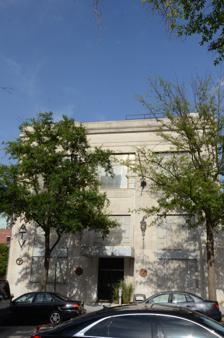
Building: Worthen Bank Building
Country: United States of America
Year built: 1928
United States historic place Worthen Bank Building U.S. National Register of Historic Places Location in Arkansas Show map of Arkansas Location in United States Show map of the United States Location 401 Main St., Little Rock, Arkansas Coordinates 34°44′41″N 92°16′13″W / 34.74472°N 92.27028°W / 34.74472; -92.27028 Area less than one acre Built 1928 ( 1928 ) Architect George R. Mann Architectural style Classical Revival MPS Little Rock Main Street MRA NRHP reference No. 86003125 Added to NRHP November 13, 1986 The Worthen Bank Building is a historic commercial building at 401 Main Street in downtown Little Rock, Arkansas .  It is a two-story masonry structure with neoclassical and Art Deco lines.  It has a steel frame and is faced in limestone.  Three bays of three-part windows stand on the second floor, and two flank the center entry.  The building was constructed in 1928 for the Worthen Bank, founded in 1877 (later merged into St. Louis -based Boatmen's Bancshares , itself integrated into Bank of America ), and was designed by George R. Mann , a prominent local architect otherwise known for his design of the Arkansas State Capitol . Annexes and a parking garage were added in 1952 and 1962, along with some modernization of the 1928 building. In 1969, the complex was acquired by local ABC television network affiliate KATV (channel 7), which converted it into studios, as Worthern relocated to a new skyscraper nearby; the complex then became the KATV Building , with the monicker applied on the facade of the 1954 annex and other details denoting the building's new use, including decorative iron grating in the entryway of the 1928 building formed in the station's Circle 7 logo . KATV vacated the Worthen complex in January 2023 for a newer building in the Riverdale section, as it had become too large and outdated for a modern television station and exterior maintenance had been deferred for years, even before the station's acquisition by Sinclair Broadcasting Group , which saw a modern and streamlined broadcast facility for the station as a priority. The 1928 portion of the building is expected to be restored to its original state, with the newer 1950s addition and attached parking garage to be torn down as part a new technology park development. The original 1928 building was listed on the National Register of Historic Places in 1986. See also National Register of Historic Places listings in Little Rock, Arkansas References